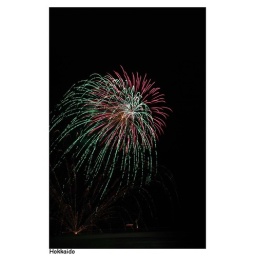
The fireworks are fired from boats which travelled around the lake